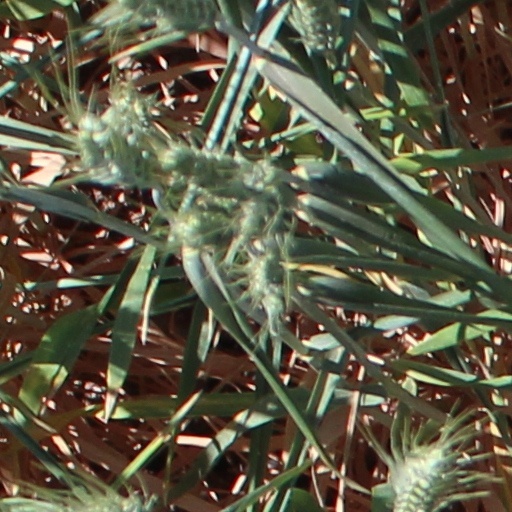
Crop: wheat